List of Bible dictionaries

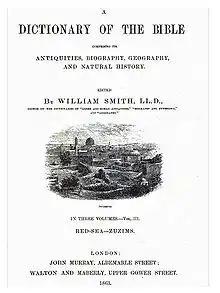
"A Dictionary of the Bible" (1863), edited by William Smith, title page for the third volume

A Bible dictionary is a reference work containing encyclopedic entries related to the Bible, typically concerning people, places, customs, doctrine and Biblical criticism. Bible dictionaries can be scholarly or popular in tone.